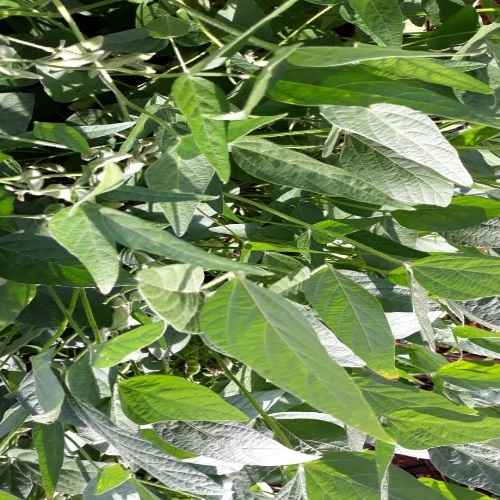
Label: Healthy